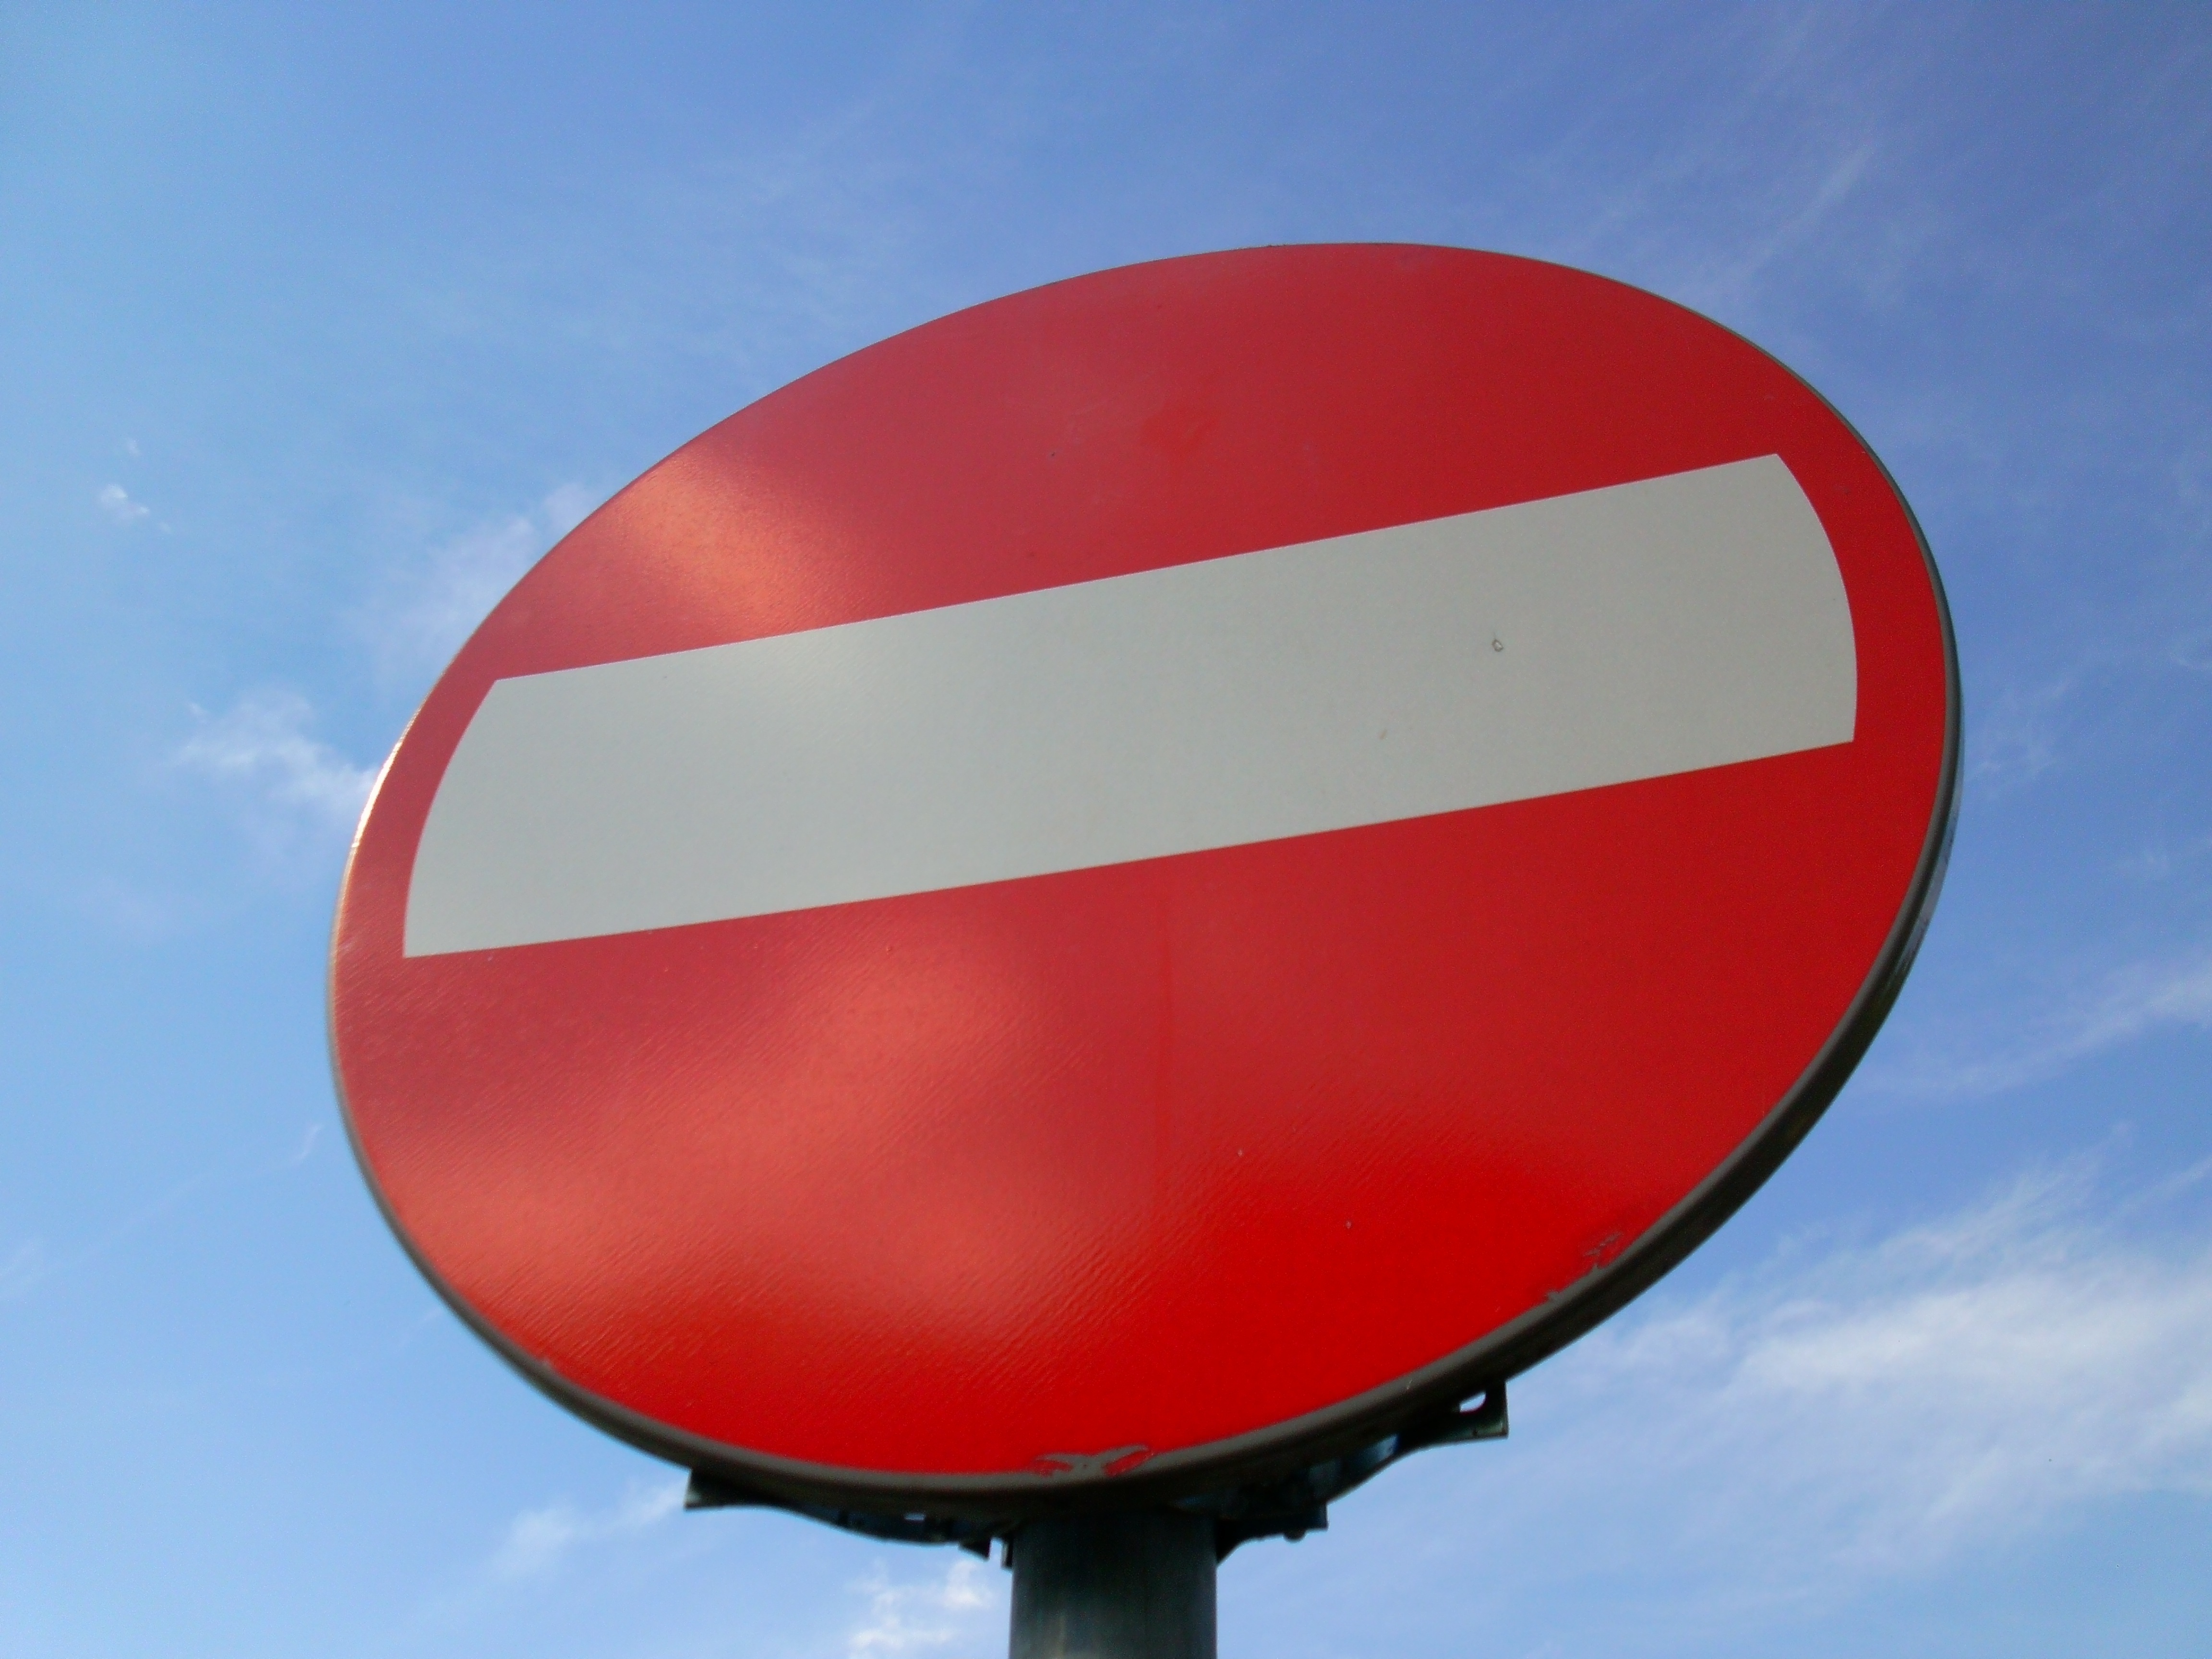
sky, sign, red, blue, signage, circle, road sign, information, shape, traffic sign, an array of, atmosphere of earth, no sign of entry